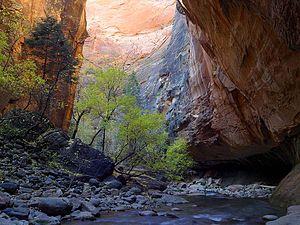
The Narrows est le nom donné à une section d'une gorge creusée par le cours d’eau North Fork of the Virgin River à l’intérieur du parc national de Zion au sud-ouest de l’Utah. Il s’agit également du nom donné au sentier de randonnée du parc qui permet de suivre la rivière dans cette section du canyon de Zion. La randonnée se fait en grande partie dans les eaux de la rivière.